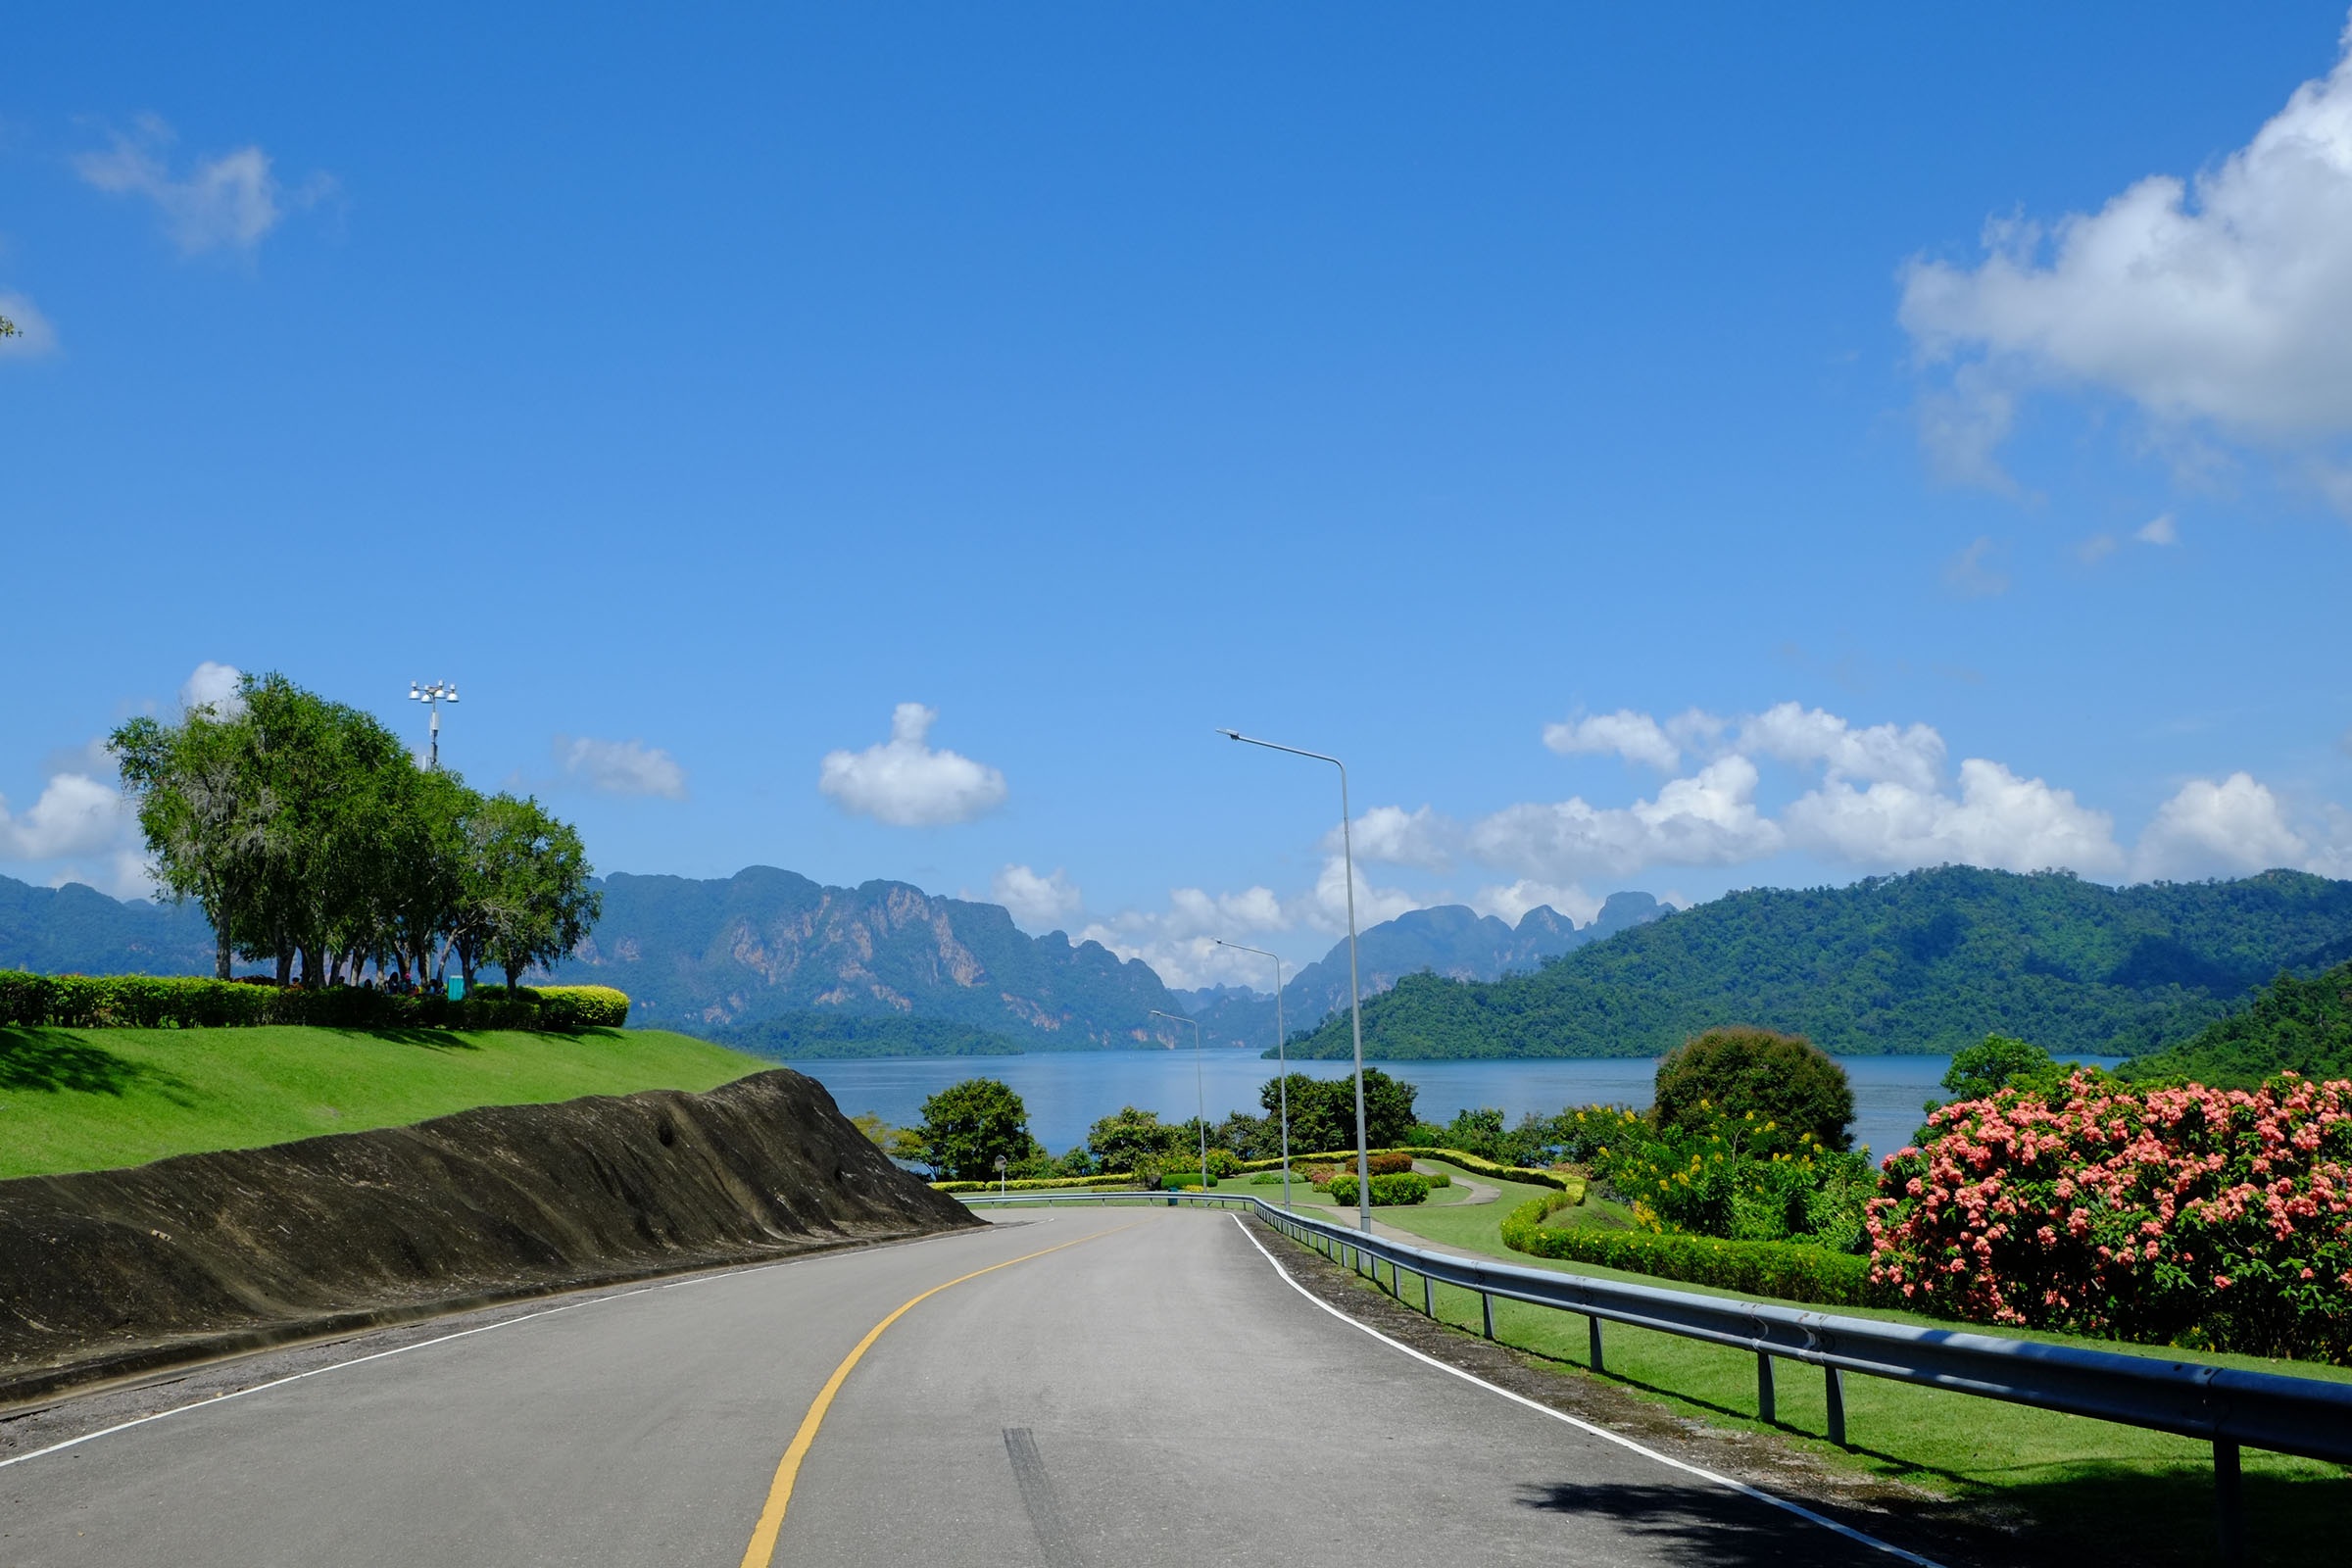
landscape, grass, horizon, mountain, cloud, sky, road, field, hill, highway, mountain range, asphalt, daytime, dam, blue sky, road trip, infrastructure, rural area, sunny day, residential area, vivid sky, controlled access highway